Godsend (2004 film)

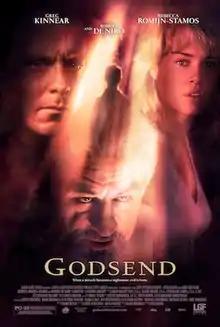
Theatrical release poster

Godsend is a 2004 psychological horror thriller film starring Greg Kinnear, Rebecca Romijn, and Robert De Niro, and directed by Nick Hamm from a screenplay by Mark Bomback. The plot follows a couple (Kinnear and Romijn) who are approached by an enigmatic doctor (De Niro) who offers to clone their deceased son. The film was released on April 30, 2004, by Lions Gate Films to a critical and commercial failure.